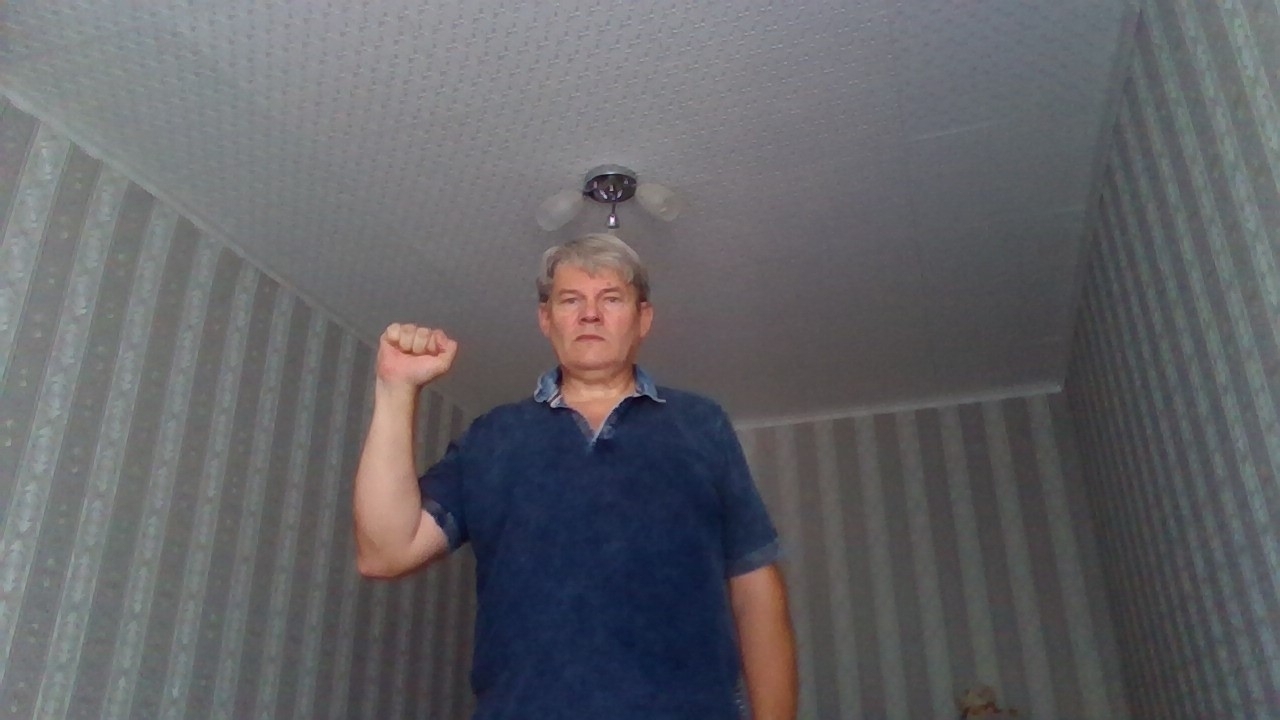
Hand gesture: fist